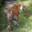
Label: tiger